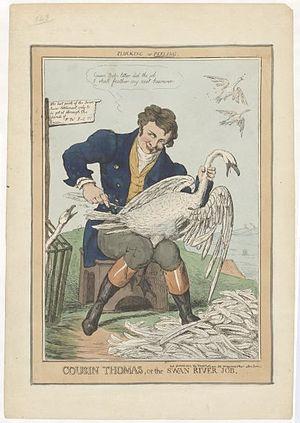
Thomas Peel était l'un des premiers colons d'Australie-Occidentale. Il était le deuxième cousin de Sir Robert Peel.
Robert Seymour est un dessinateur humoristique et illustrateur anglais, très connu pour ses caricatures et ses illustrations des œuvres de Charles Dickens.